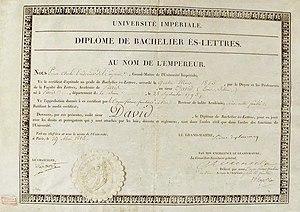
Diplôme
En France, le baccalauréat, souvent appelé bac, est un diplôme national sanctionnant la fin des études secondaires générales, technologiques ou professionnelles. Il correspond au niveau international CITE/ISCED 3 et au niveau 4 de la nomenclature des niveaux de formation en France.